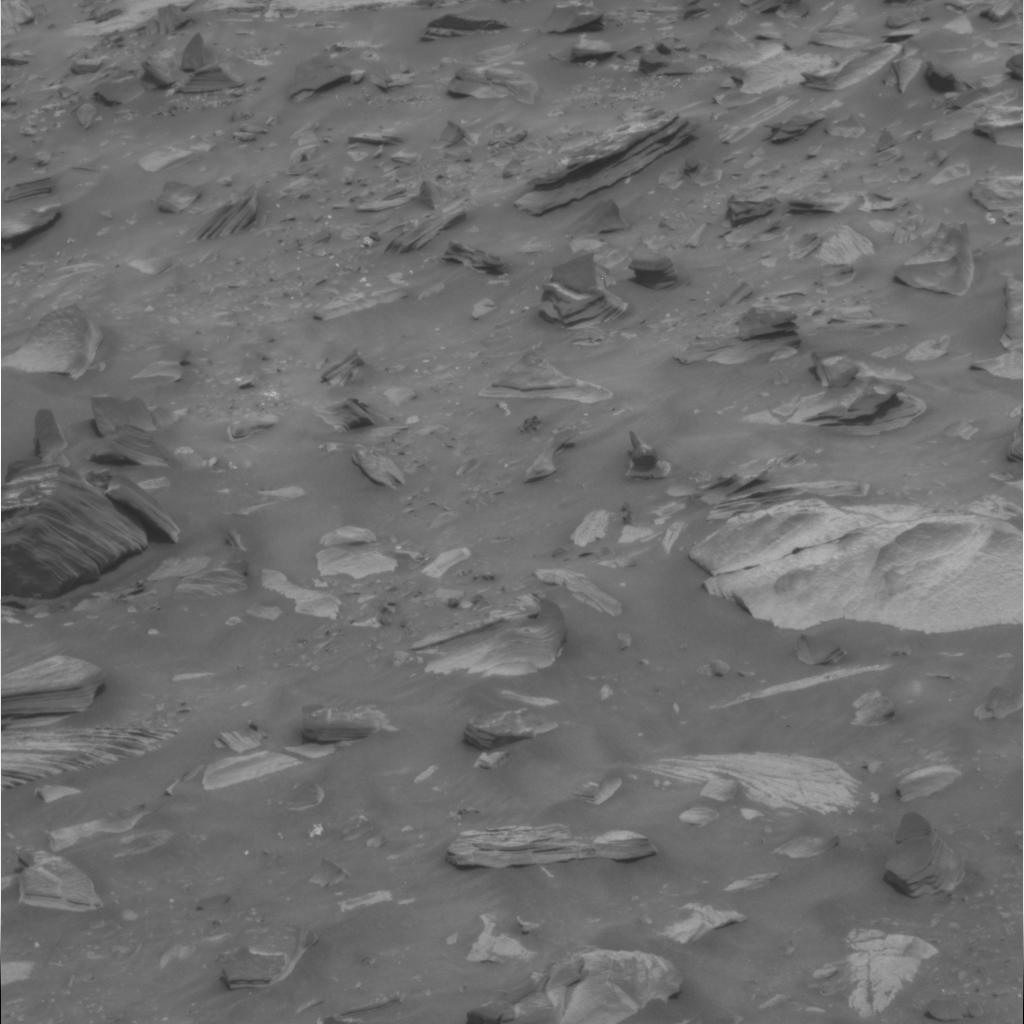
Surface features visible: Rock Outcrops, Clasts, Rock (Linear Features), Soil, Nearby Surface